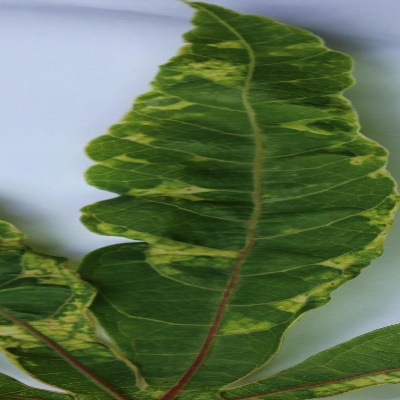
Crop: Cassava
Condition: mosaic